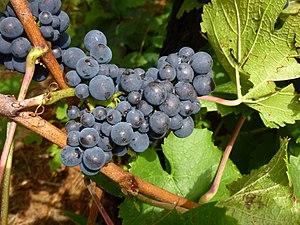
Vitis vinifera, la vigne ou vigne cultivée, est une espèce de plantes dicotylédones de la famille des Vitaceae, sous-famille des Vitoideae, originaire d'une région tempérée de l'Ancien Monde allant du Sud-Est de l'Europe au Caucase et à l'Asie centrale, mais désormais cultivée dans tous les continents.